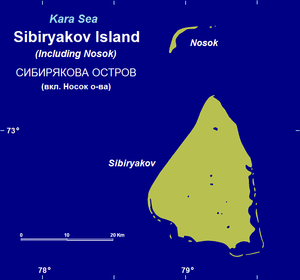
L'île Sibiriakov, également connu sous le nom d'île Kouz'kine, est une île russe de la mer de Kara située à l'extrémité septentrionale du golfe de l'Ienisseï, à 37 km à l'ouest du mys Kuznetsovskiy, un cap de la rive droite de l'estuaire. La terre la plus proche est cependant l'île Oleni, distante de 31 km vers le sud-ouest, et dont l'île Sibiriakov est séparée par le détroit d'Ovtsyn. A l'est, l'île Sibiriakov est isolée du continent par le détroit de Vostotchny.